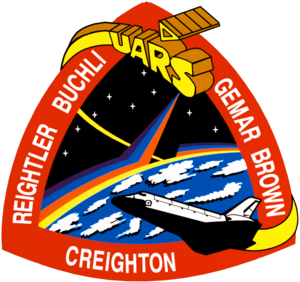
STS-48
STS-48 var rumfærgen Discovery 13. rumfærge-mission. Den blev opsendt d. 12. september 1991 og vendte tilbage den 18. september 1991.